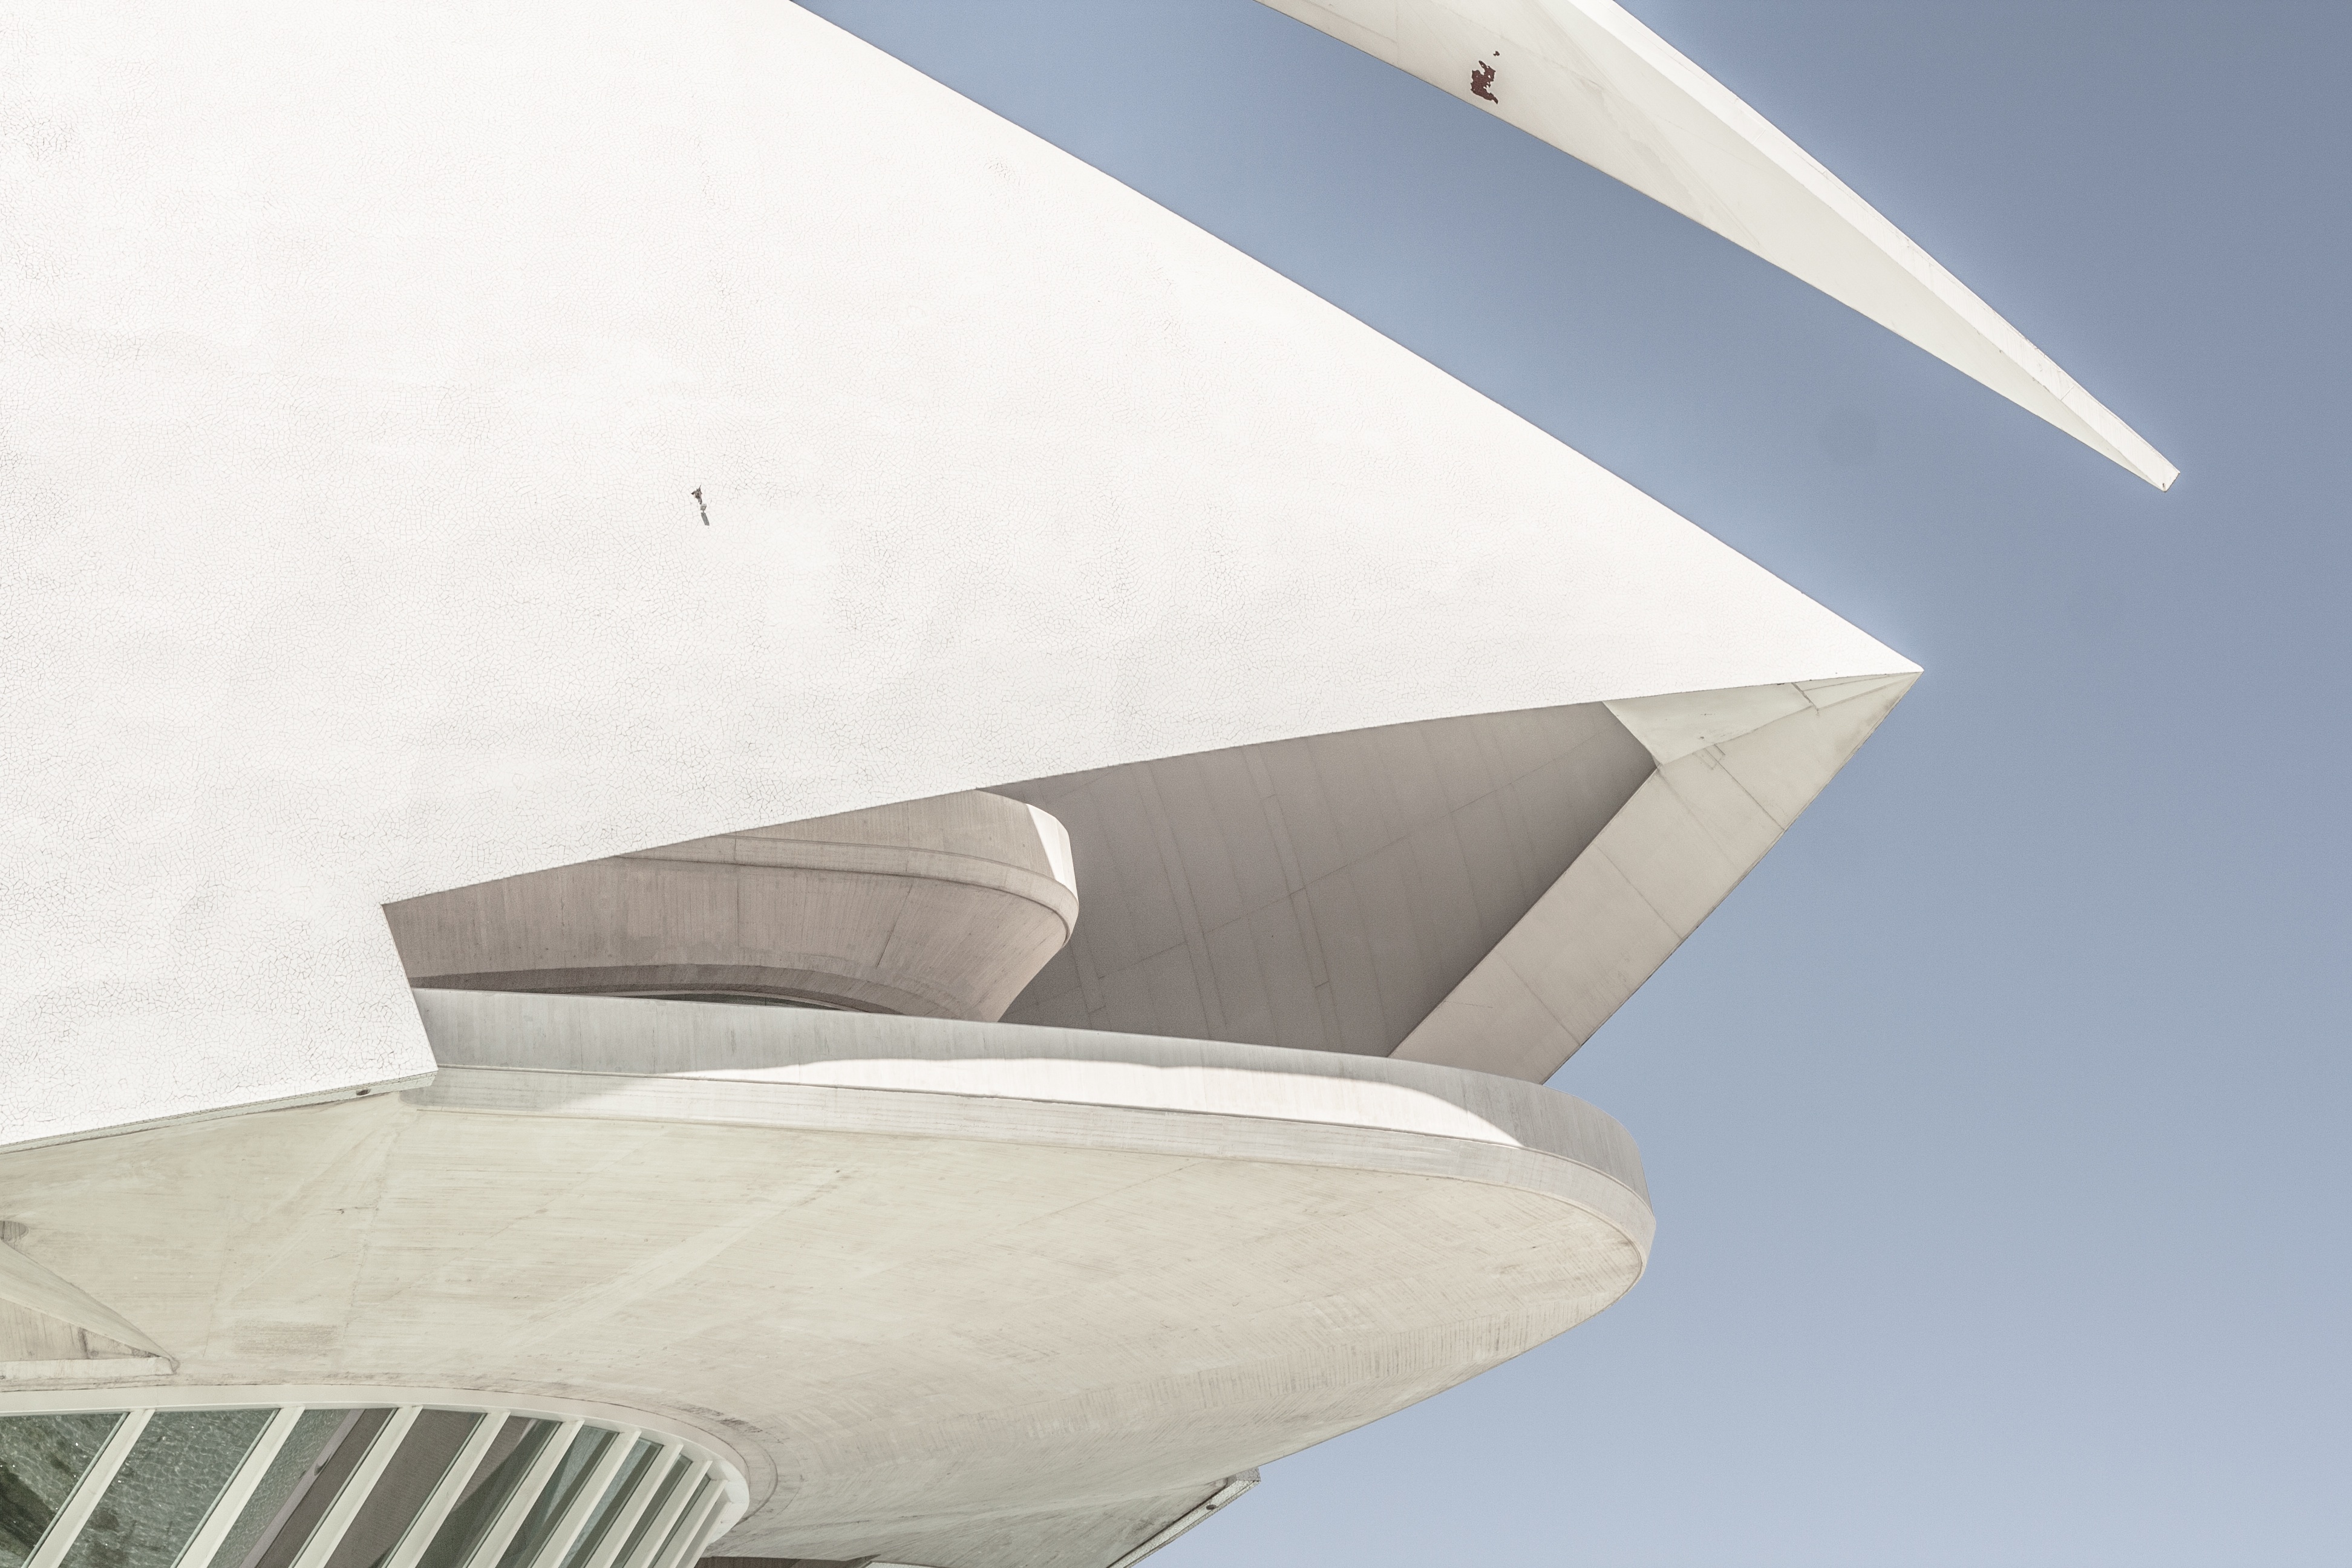
wing, architecture, structure, building, ceiling, geometric, lighting, modern, concrete, shape, daylighting